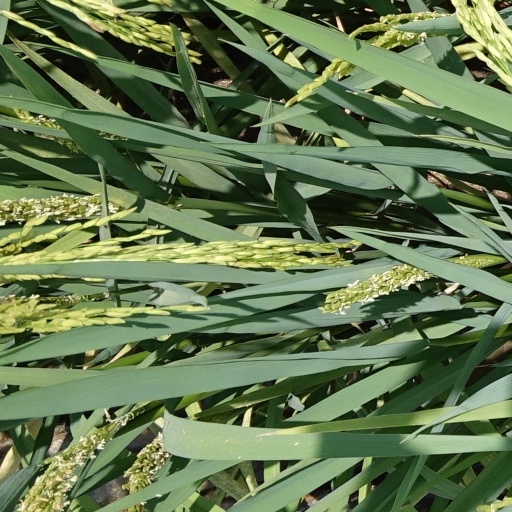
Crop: rice